Jamie Charman

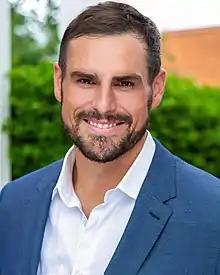

Jamie Charman (born 16 July 1982) is a former Australian rules footballer who played for the Brisbane Lions in the Australian Football League (AFL).